Chris Mason (ice hockey)

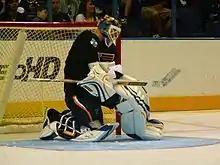
Mason at the 2008 Blues FanFest. Mason was traded to the St. Louis Blues in the 2008 off-season.

On June 20, 2008, Mason was traded by the Predators to the St. Louis Blues for a fourth round draft pick. In two seasons as the Blues number one goalie, Mason appeared in career high 61 and 57 games, to post 27 and 30 wins respectively.